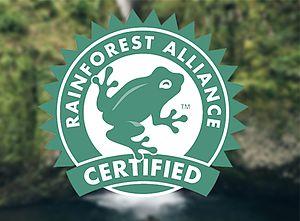
Bonnie Wright, née le 17 février 1991 à Londres en Angleterre, est une actrice, réalisatrice, productrice et scénariste britannique.